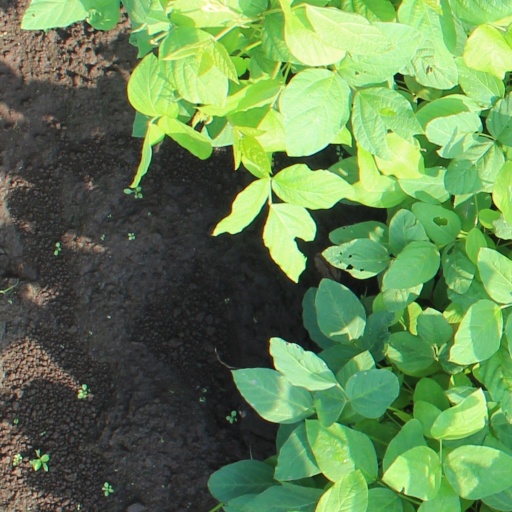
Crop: soybean